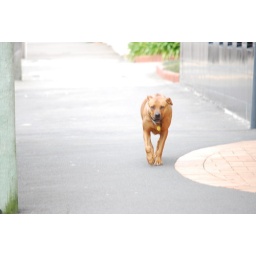
This dog was running down the street all by itself.